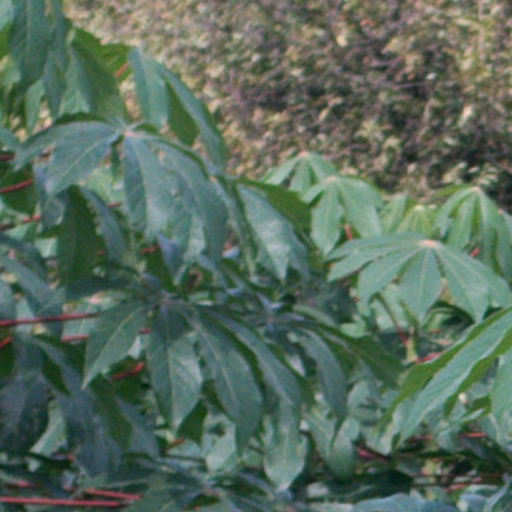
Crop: cassava